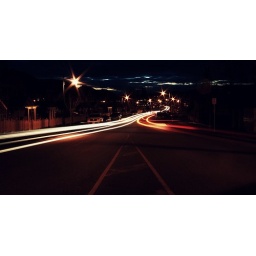
A cross in the road